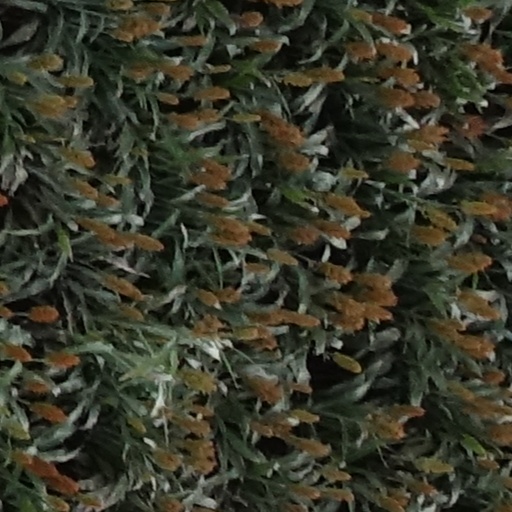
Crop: sorghum